Perfect Target

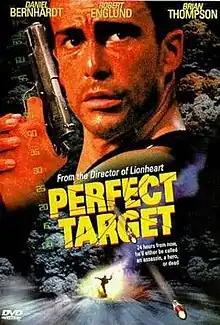

Perfect Target is a 1997 Mexican-American action/thriller film directed by Sheldon Lettich and starring Daniel Bernhardt.